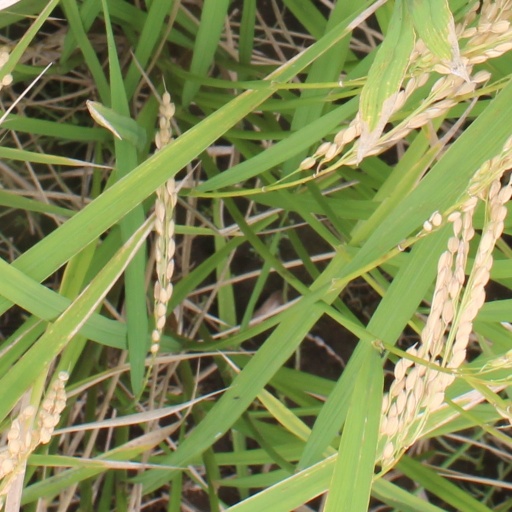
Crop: rice